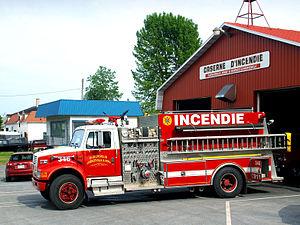
Saint-Georges-de-Clarenceville est le chef-lieu de la municipalité régionale de comté du Haut-Richelieu au Québec, située dans la région administrative de la Montérégie.